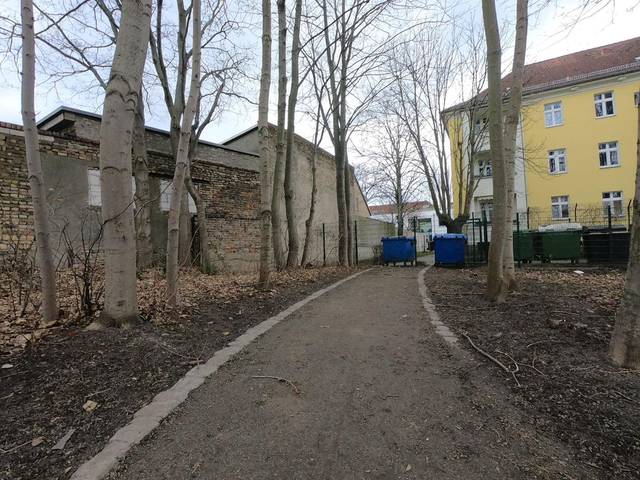
Region: Germany
Coordinates: 52.54, 13.487